Turnabout (video game)

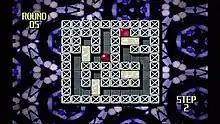
The player's goal is rotate the stage until the red ball and red block touch. The colorless blocks act as obstacles.

Balls and their corresponding blocks can have five different colors: red, blue, yellow, green, and purple. Each color can only match with itself, and can touch a block of a different color without disappearing. Obstacles take the form of colorless blocks, which are dynamic pieces and, unlike balls, are not limited to taking up only one space. Colorless blocks may have very complicated and specific shapes that can obstruct ball movement. Colorless blocks can also not be matched, meaning they exist for the entire round.